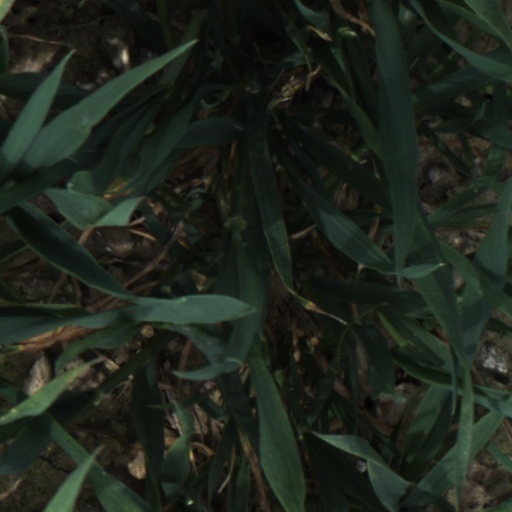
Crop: wheat